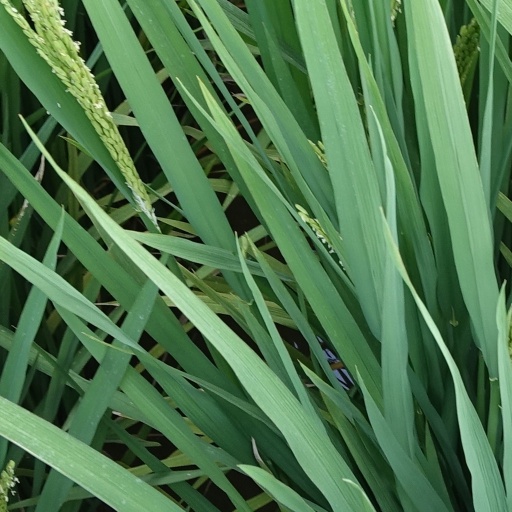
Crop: rice